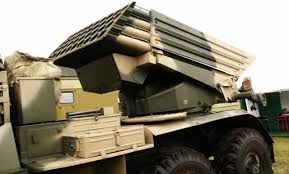
Label: Tornado